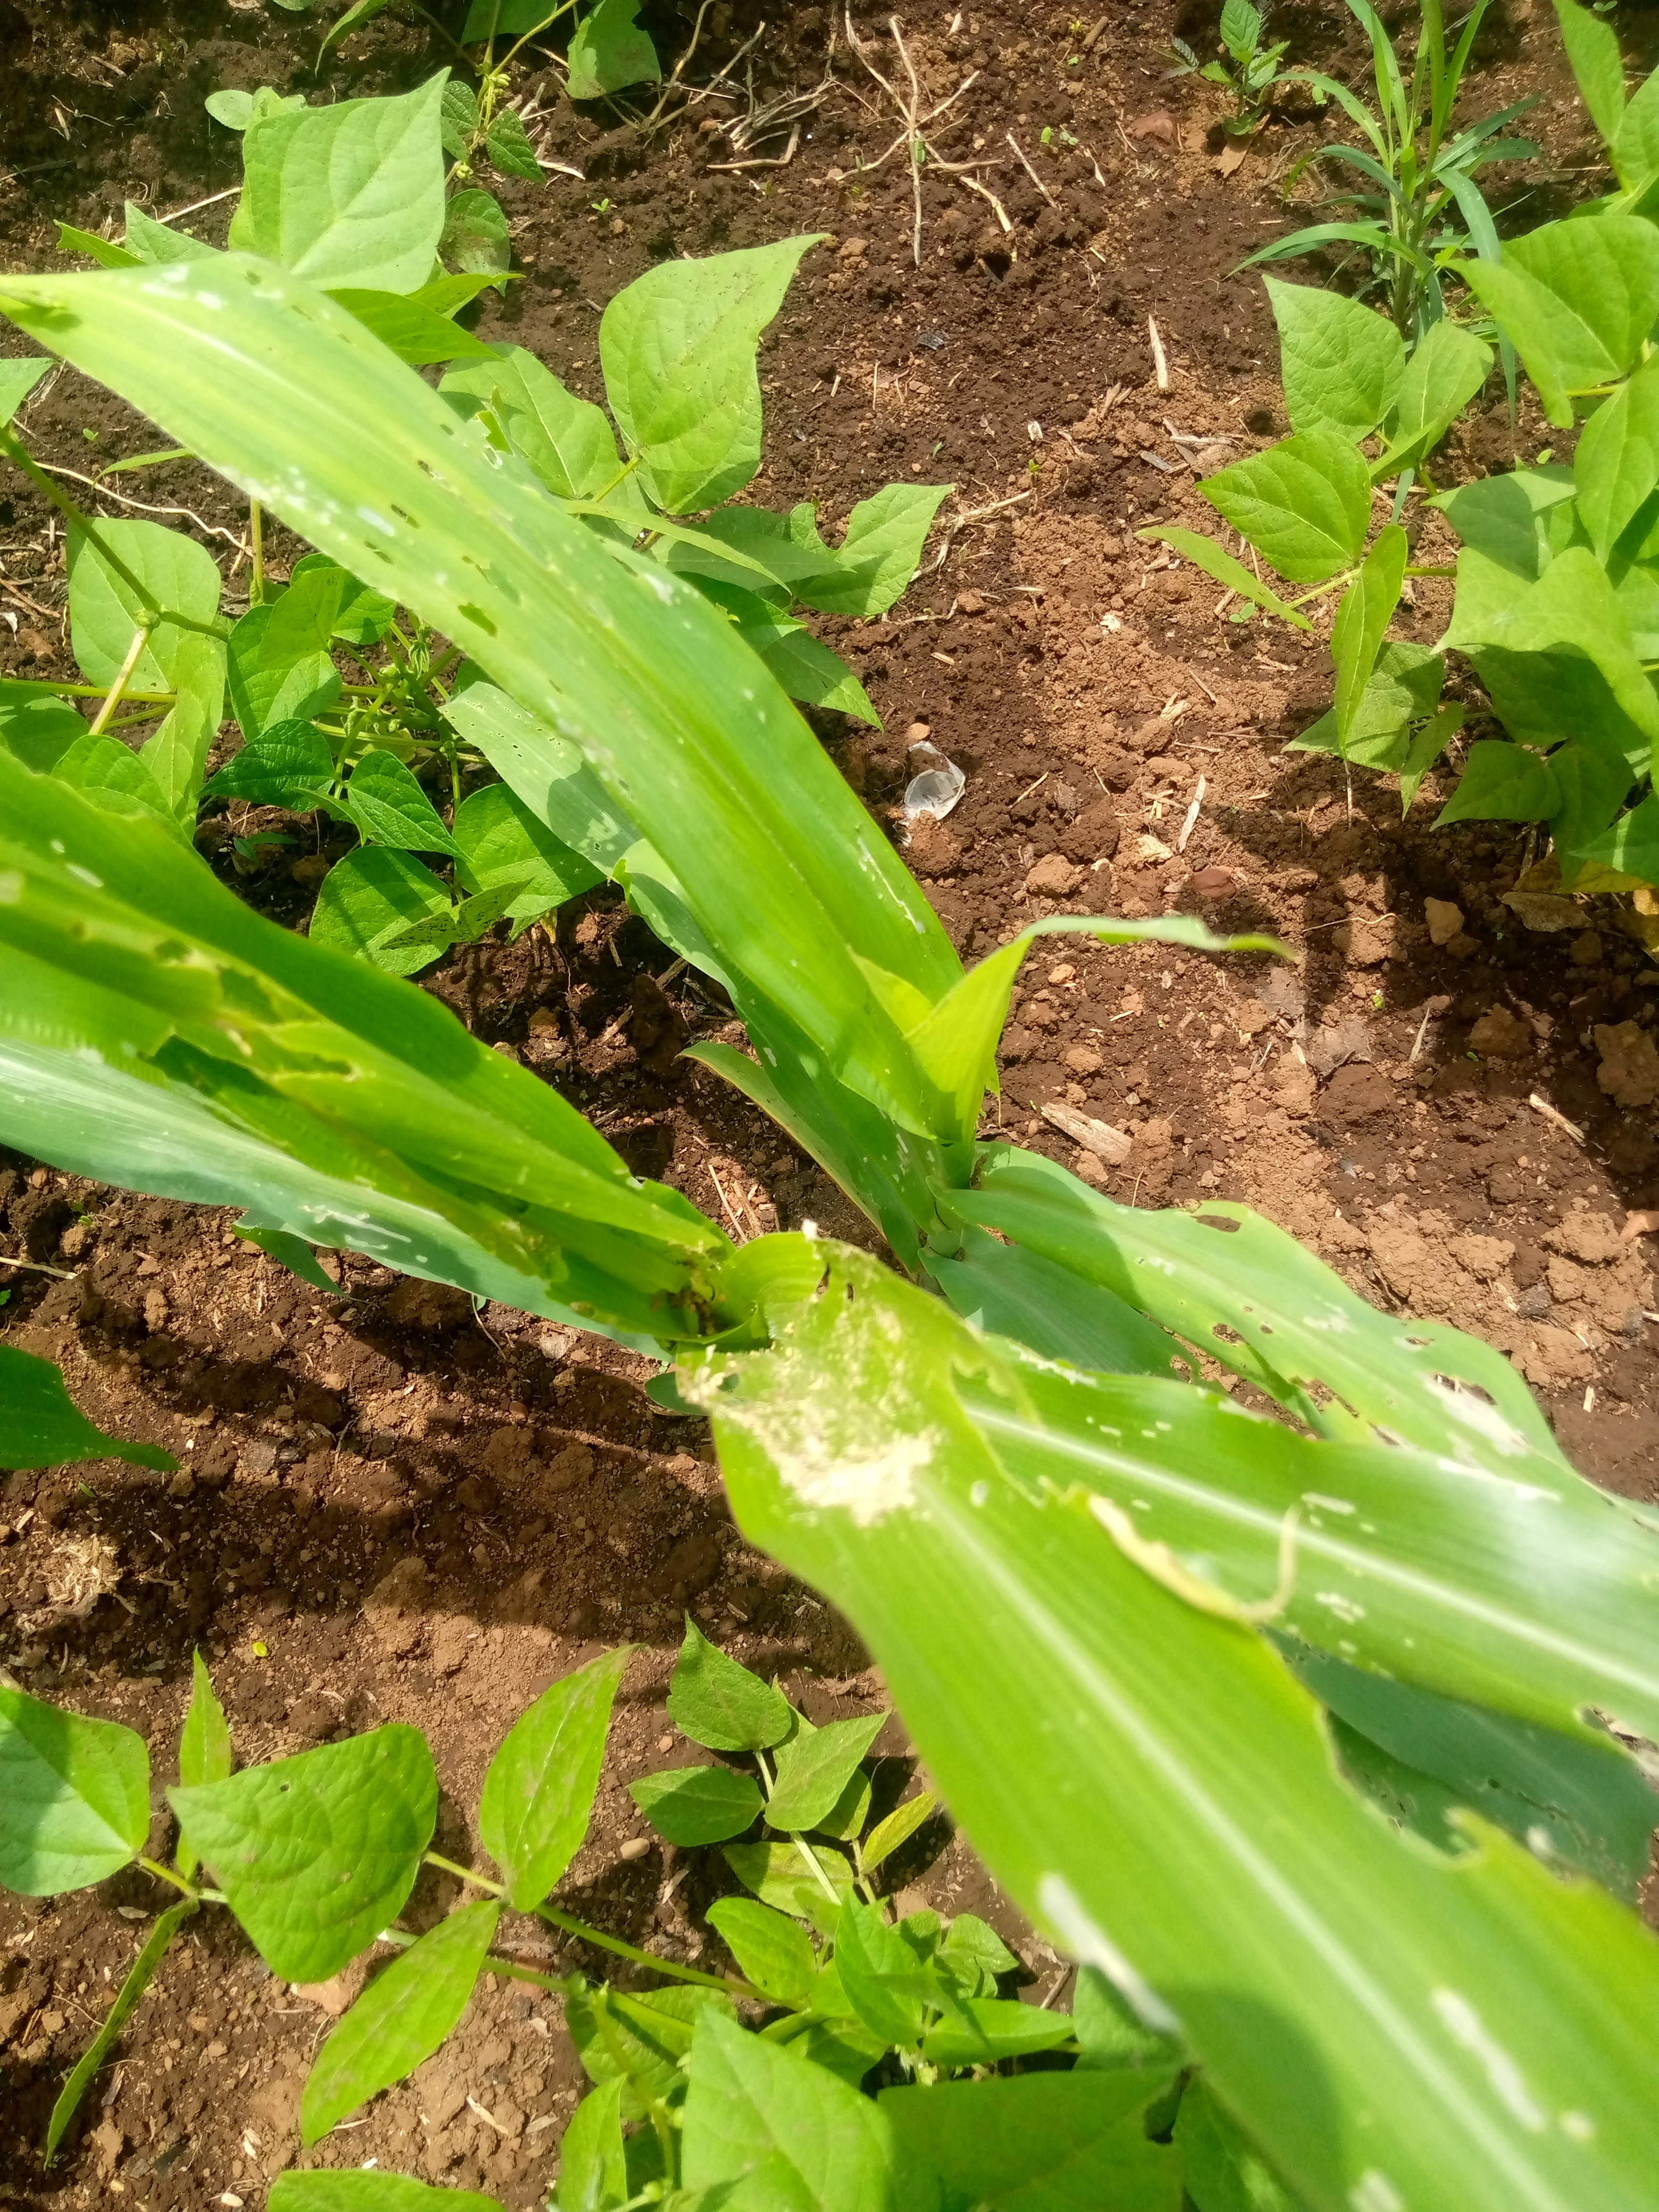
Label: spodoptera_frugiperda